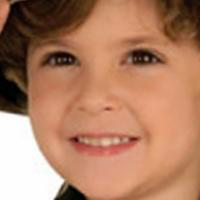
Age group: age 01-10